Physics

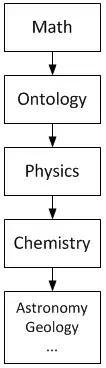
Mathematics and ontology are used in physics. Physics is used in chemistry and cosmology.

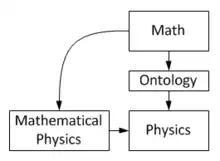
The distinction between mathematics and physics is clear-cut, but not always obvious, especially in mathematical physics.

Mathematics provides a compact and exact language used to describe the order in nature. This was noted and advocated by Pythagoras, Plato, Galileo, and Newton. Some theorists, like Hilary Putnam and Penelope Maddy, hold that logical truths, and therefore mathematical reasoning, depend on the empirical world. This is usually combined with the claim that the laws of logic express universal regularities found in the structural features of the world, which may explain the peculiar relation between these fields.